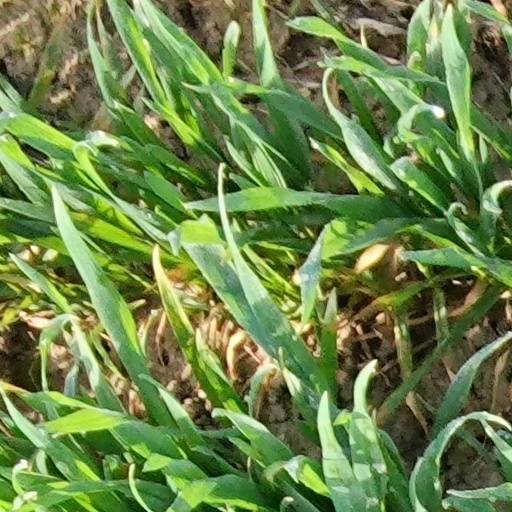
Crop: wheat